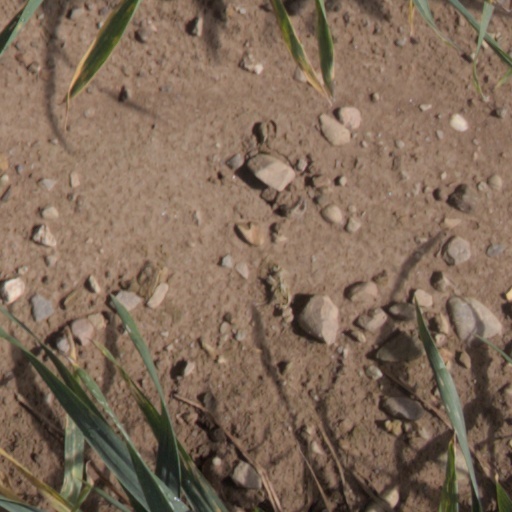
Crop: wheat